Latvianization

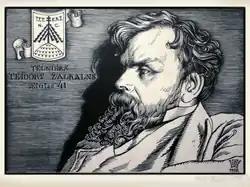
Teodors Zaļkalns Latvianized his birth name Teodors Grīnbergs

The first notable process of Latvianization was during the First Latvian National Awakening, when Germanisms in Latvian started to be replaced with native Latvian ones: "beķeris" (baker) > "maiznieks", "duršlags" (colander) > "caurduris", "trekteris" (funnel) > "piltuve" (both words are in use today), and the intolerant attitude was formed towards these borrowings. This process continued over time and by 1990s the Germanic barbarisms (unwarranted borrowings) were to a great extent removed from the literary Latvian.